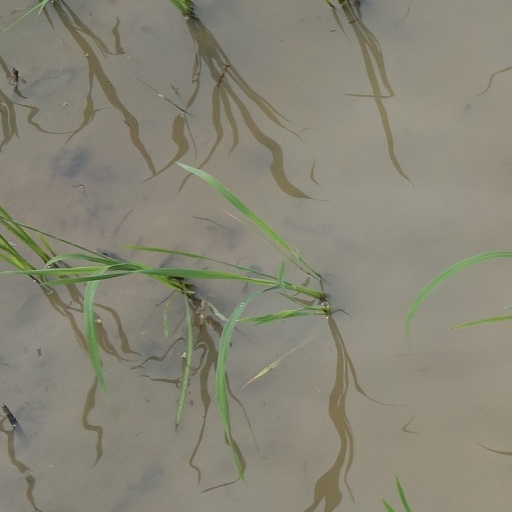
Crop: rice